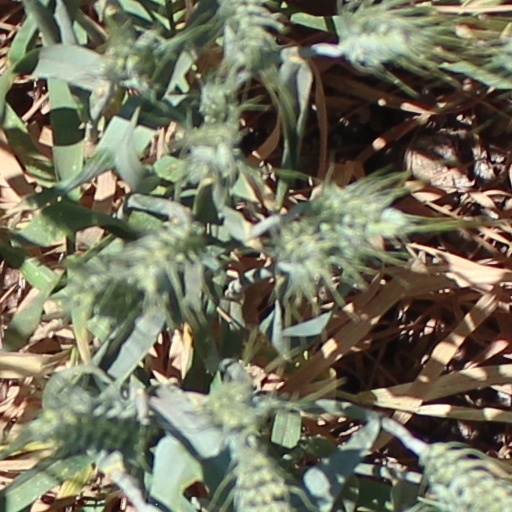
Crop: wheat